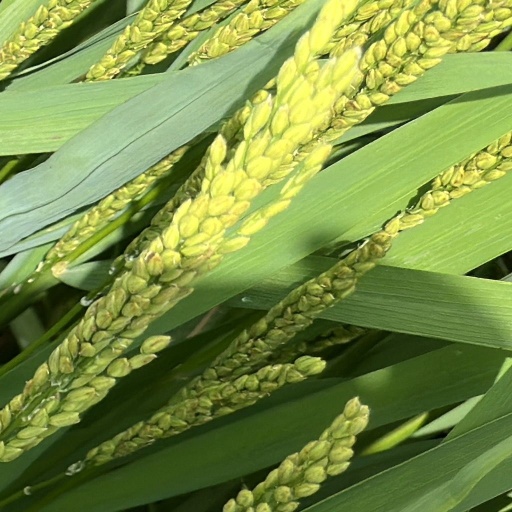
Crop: rice